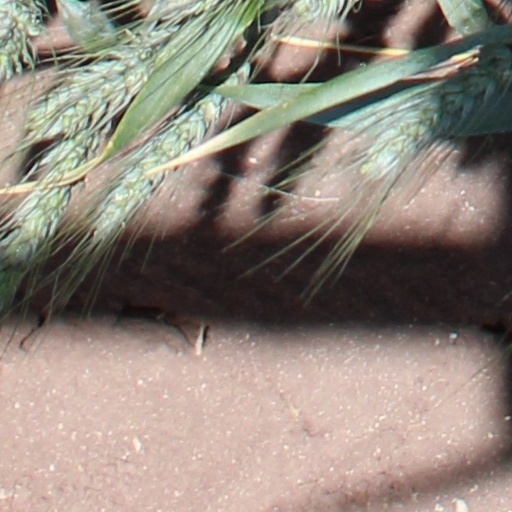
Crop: wheat